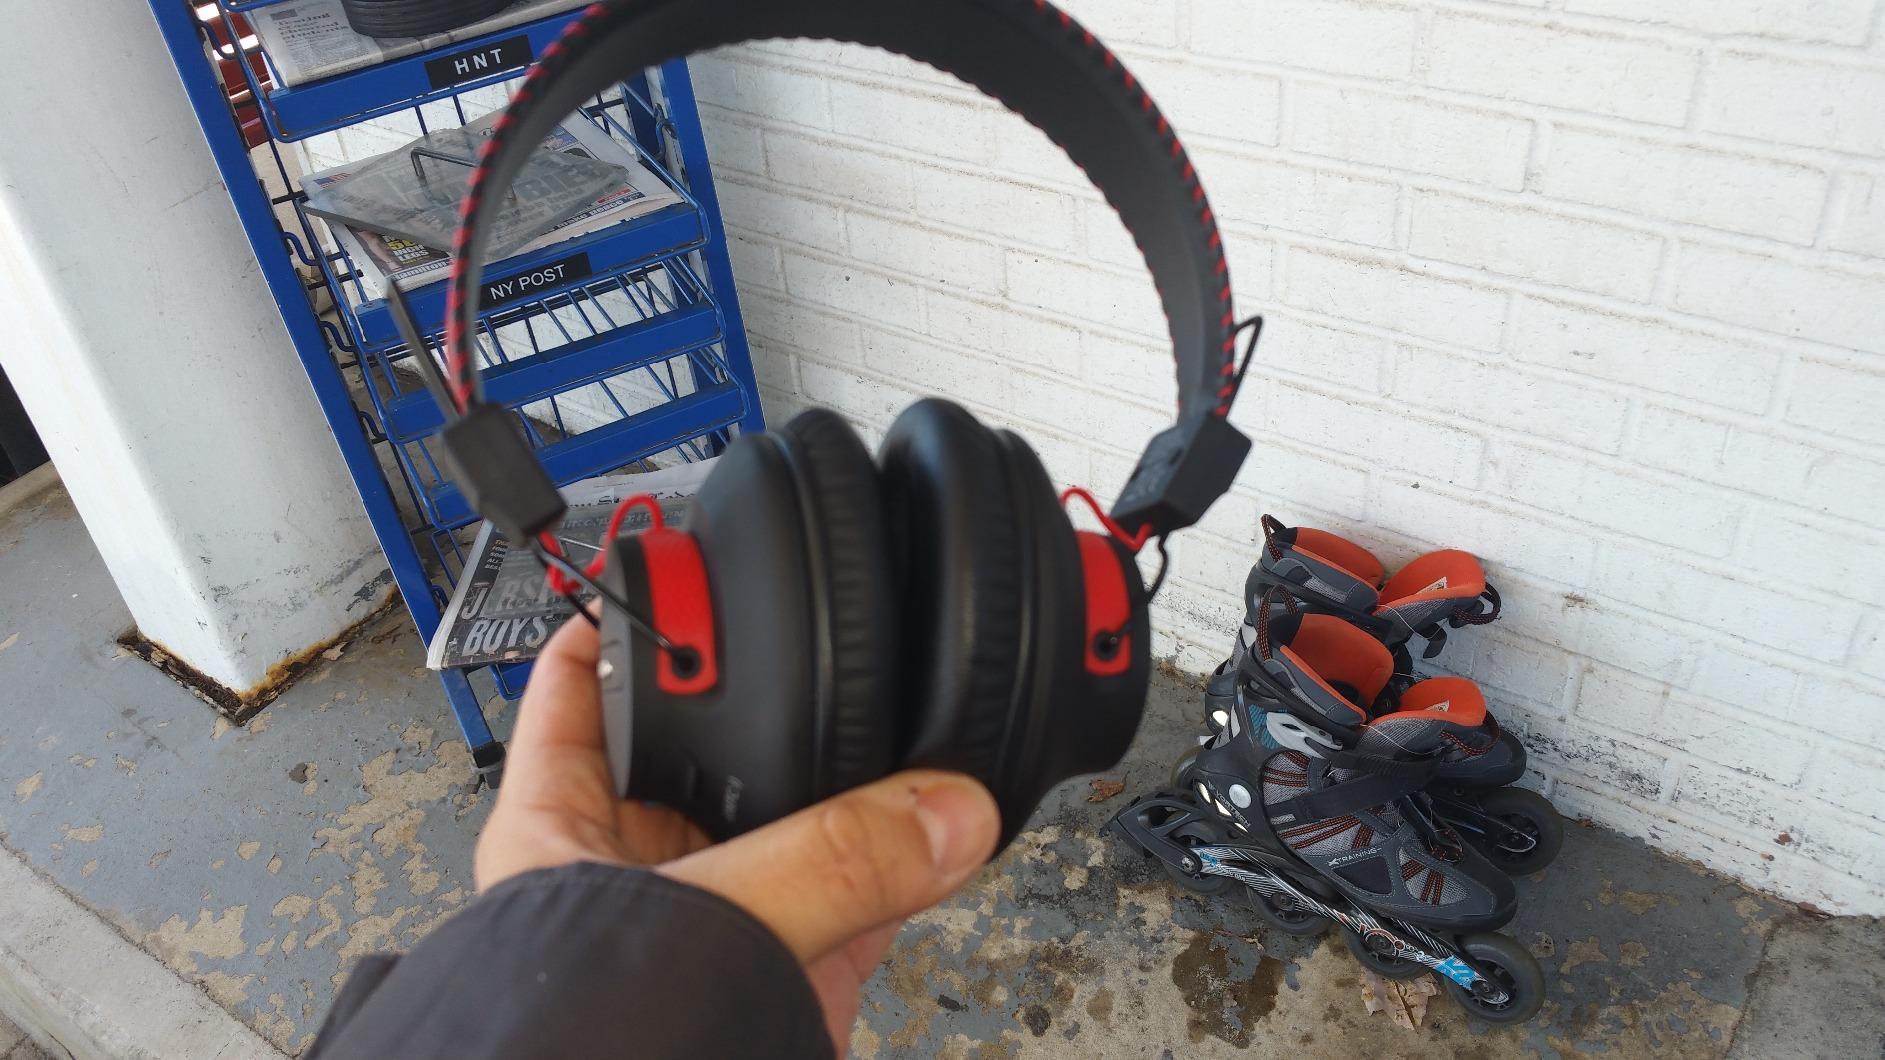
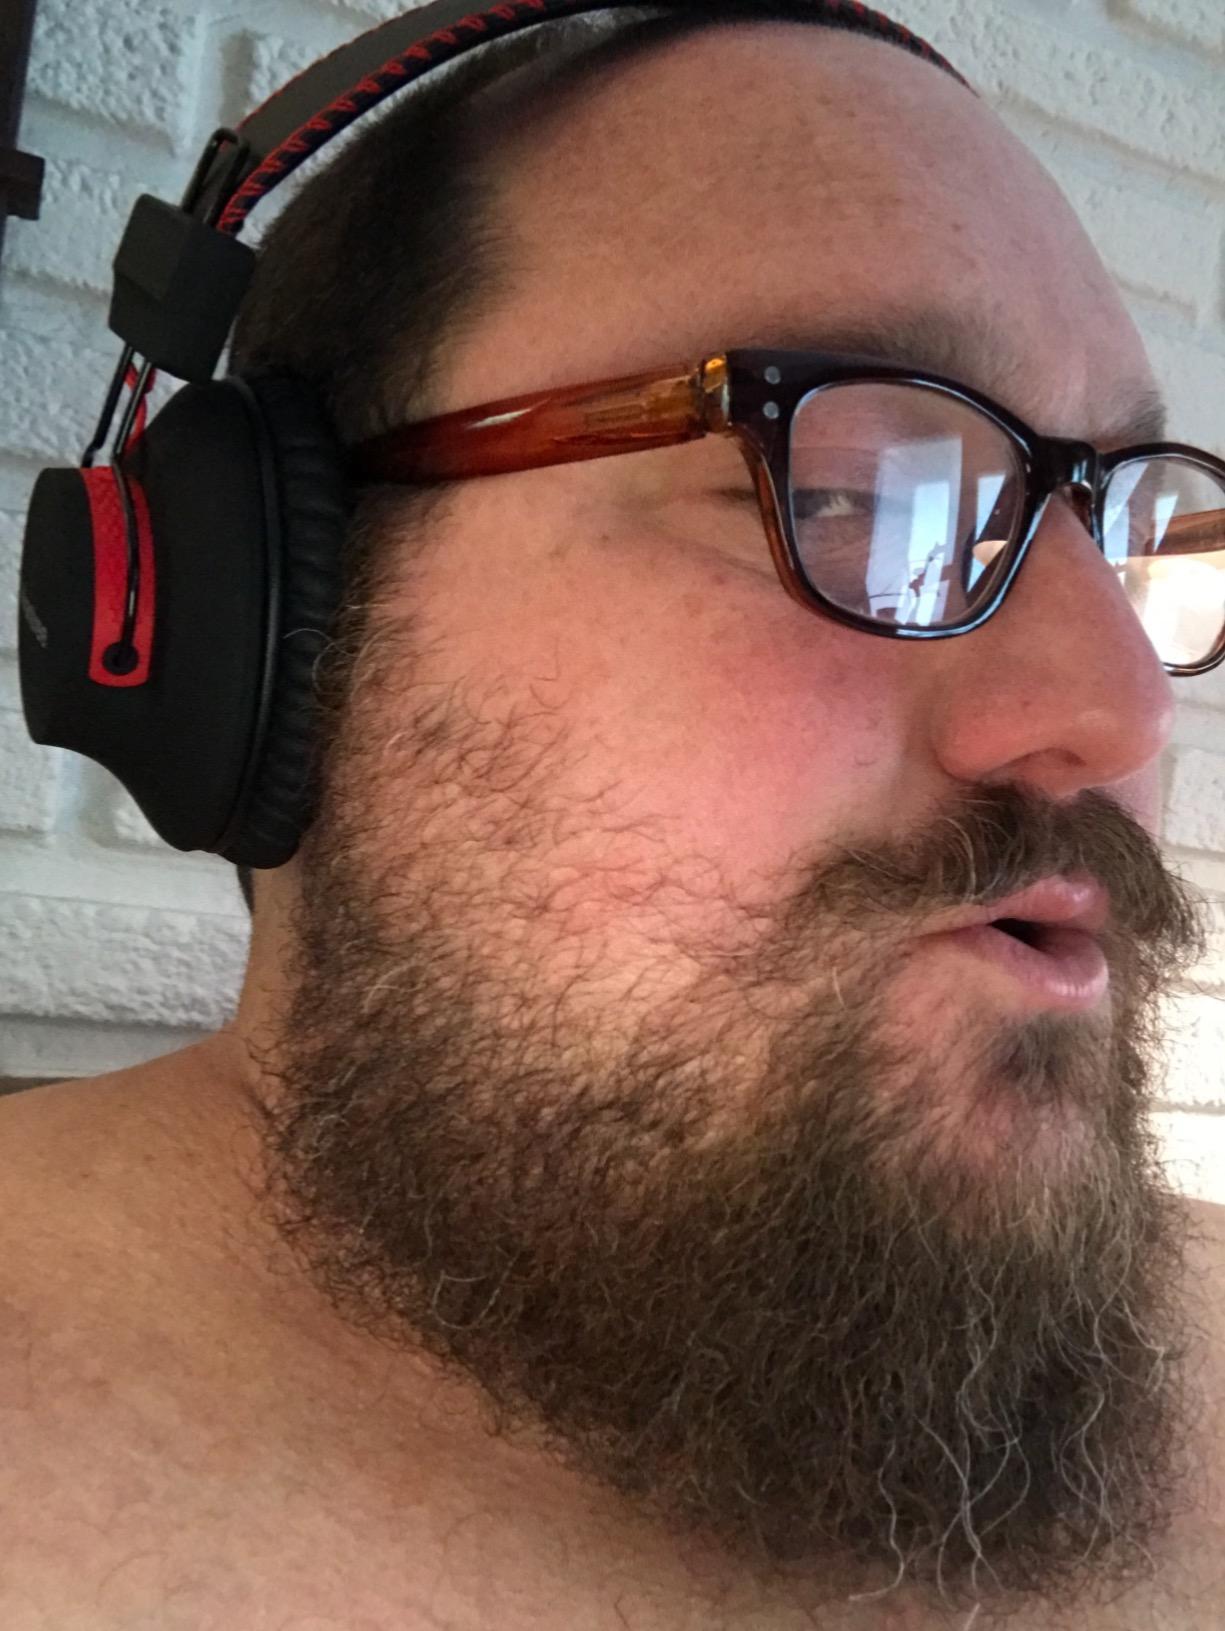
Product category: headphones
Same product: yes